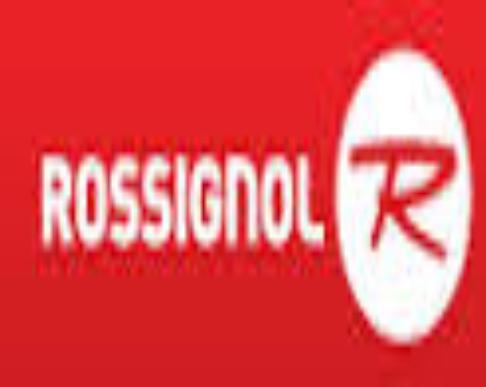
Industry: Sports